Hagberg (Welzheim Forest)

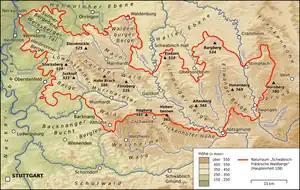
Map showing the Hagberg south of the Swabian-Franconian Forest

The Hagberg is a hill, , in the county of Ostalbkreis in the German state of Baden-Württemberg. It is the second highest point of the Swabian-Franconian Forest, a natural region and forested hill range in the northeast of the state. In former times the Hagberg (as e. g. the Asperg and the Hesselberg) formed part of the border between the Swabians and Franks.